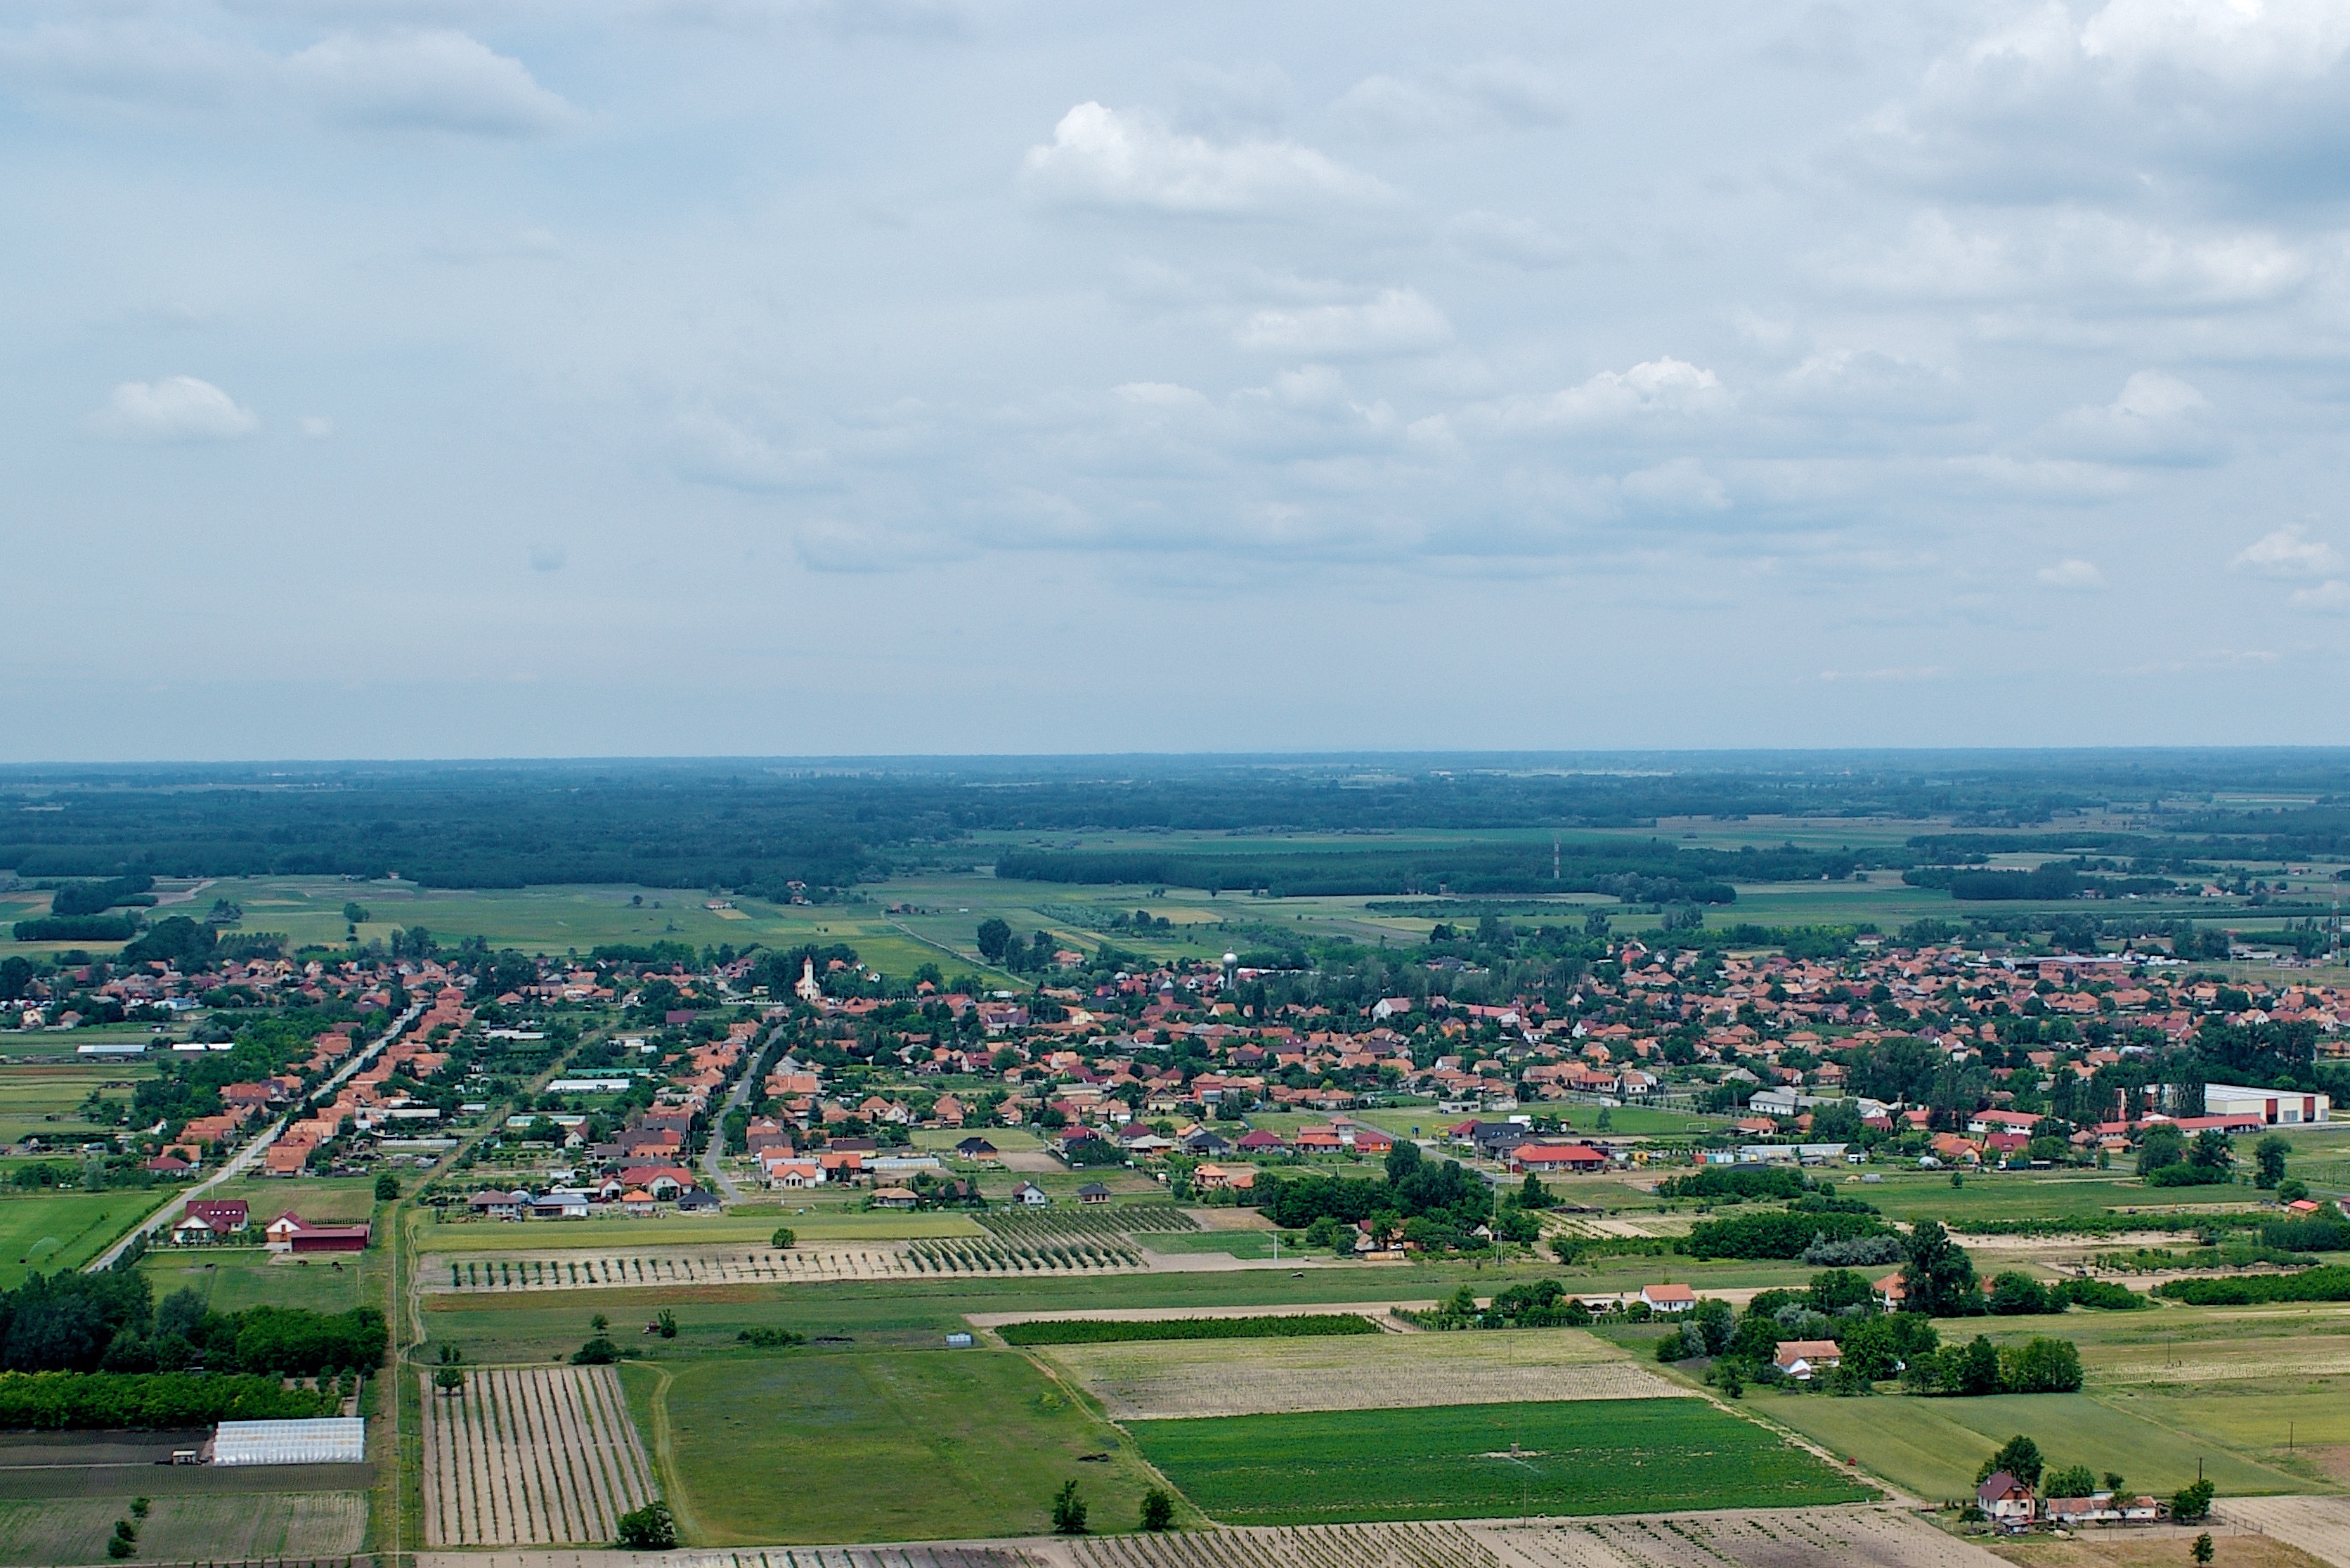
landscape, horizon, sky, skyline, field, photography, hill, city, cityscape, panorama, suburb, stadium, plain, rural area, bird's eye view, aerial photography, residential area, human settlement, atmosphere of earth, jakabsz ll s